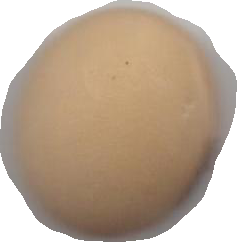
Variety: Anjasmoro